Salt Creek (White River tributary)

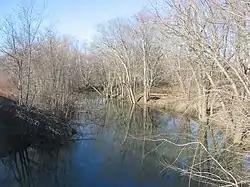
Salt Creek above Monroe Lake

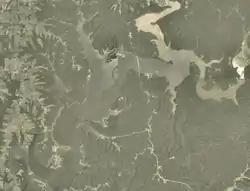
Satellite view of Monroe Lake

Salt Creek is a stream in the southern part of the U.S. state of Indiana. A tributary of the East Fork of the White River, the creek begins in southwestern Bartholomew County, flows through southern parts of Brown and Monroe counties, and meets the White River just downstream from Bedford in Lawrence County. In far southwestern Brown County and much of southern Monroe County, the creek flows through Monroe Lake, which was created by damming the creek in 1965.